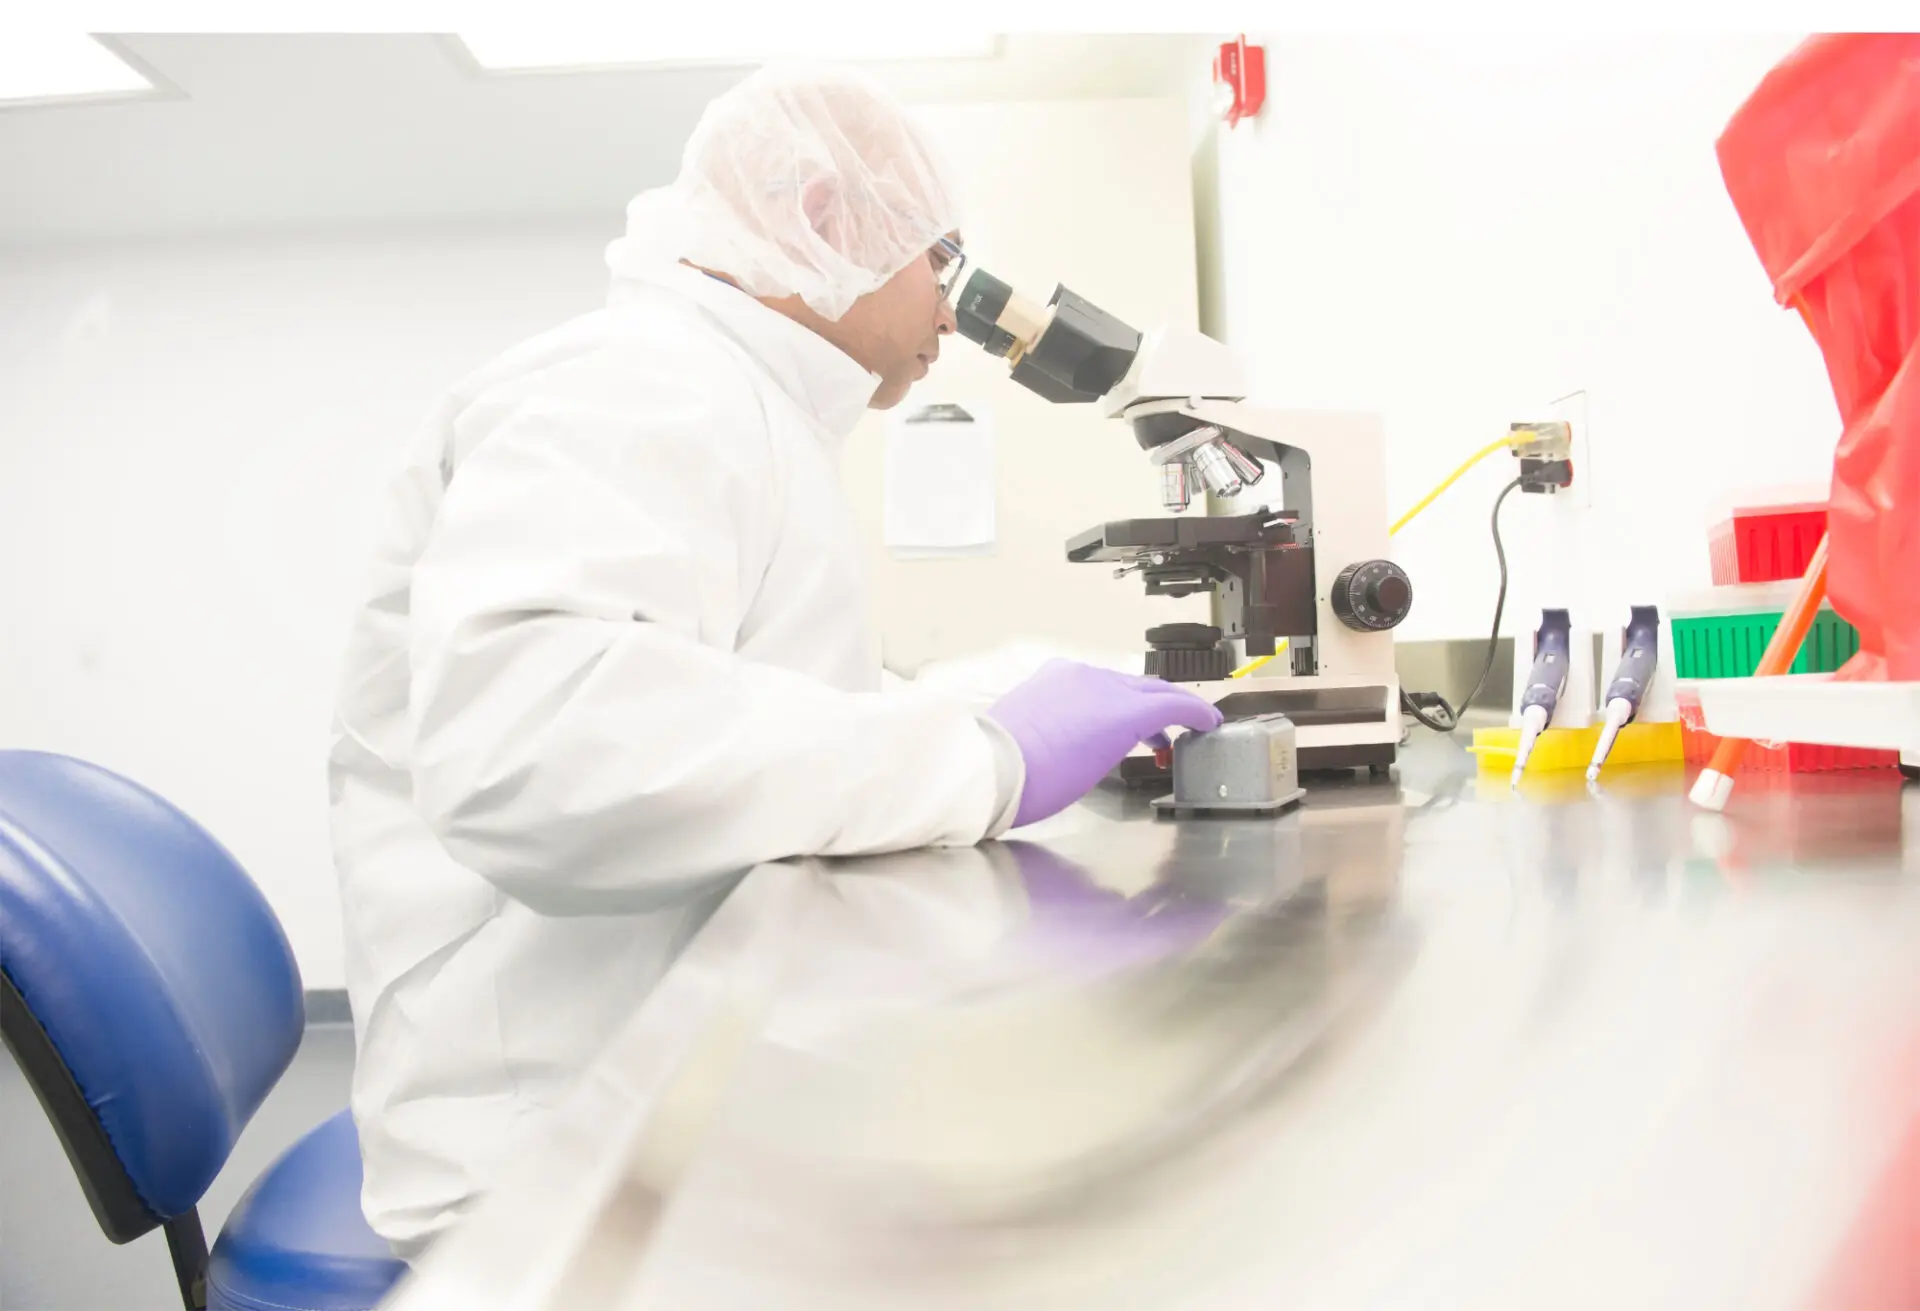
supllement, safety glove, laboratory, microscope, scientist, research, scientific instrument, laboratory equipment, white coat, chemistry, sleeve, glove, medical glove, science, Research institute, Chemical engineer, engineering, machine, service, chemist, job, personal protective equipment, researcher, hat, optical instrument, medical, health care, workwear